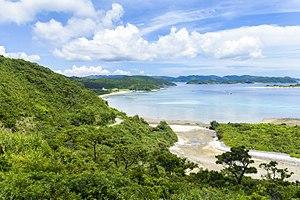
Vue sur le sud-ouest de Zamami-jima
Zamami-jima est une des îles Kerama dans l'archipel Nansei au Japon dans l'océan Pacifique. Elle est connue pour ses plages, ses récifs coralliens et ses spots de plongée sous-marine. Située à une trentaine de kilomètres à l'ouest de l'île d'Okinawa, elle fait partie du village de Zamami, rattaché au district de Shimajiri dans la préfecture d'Okinawa.